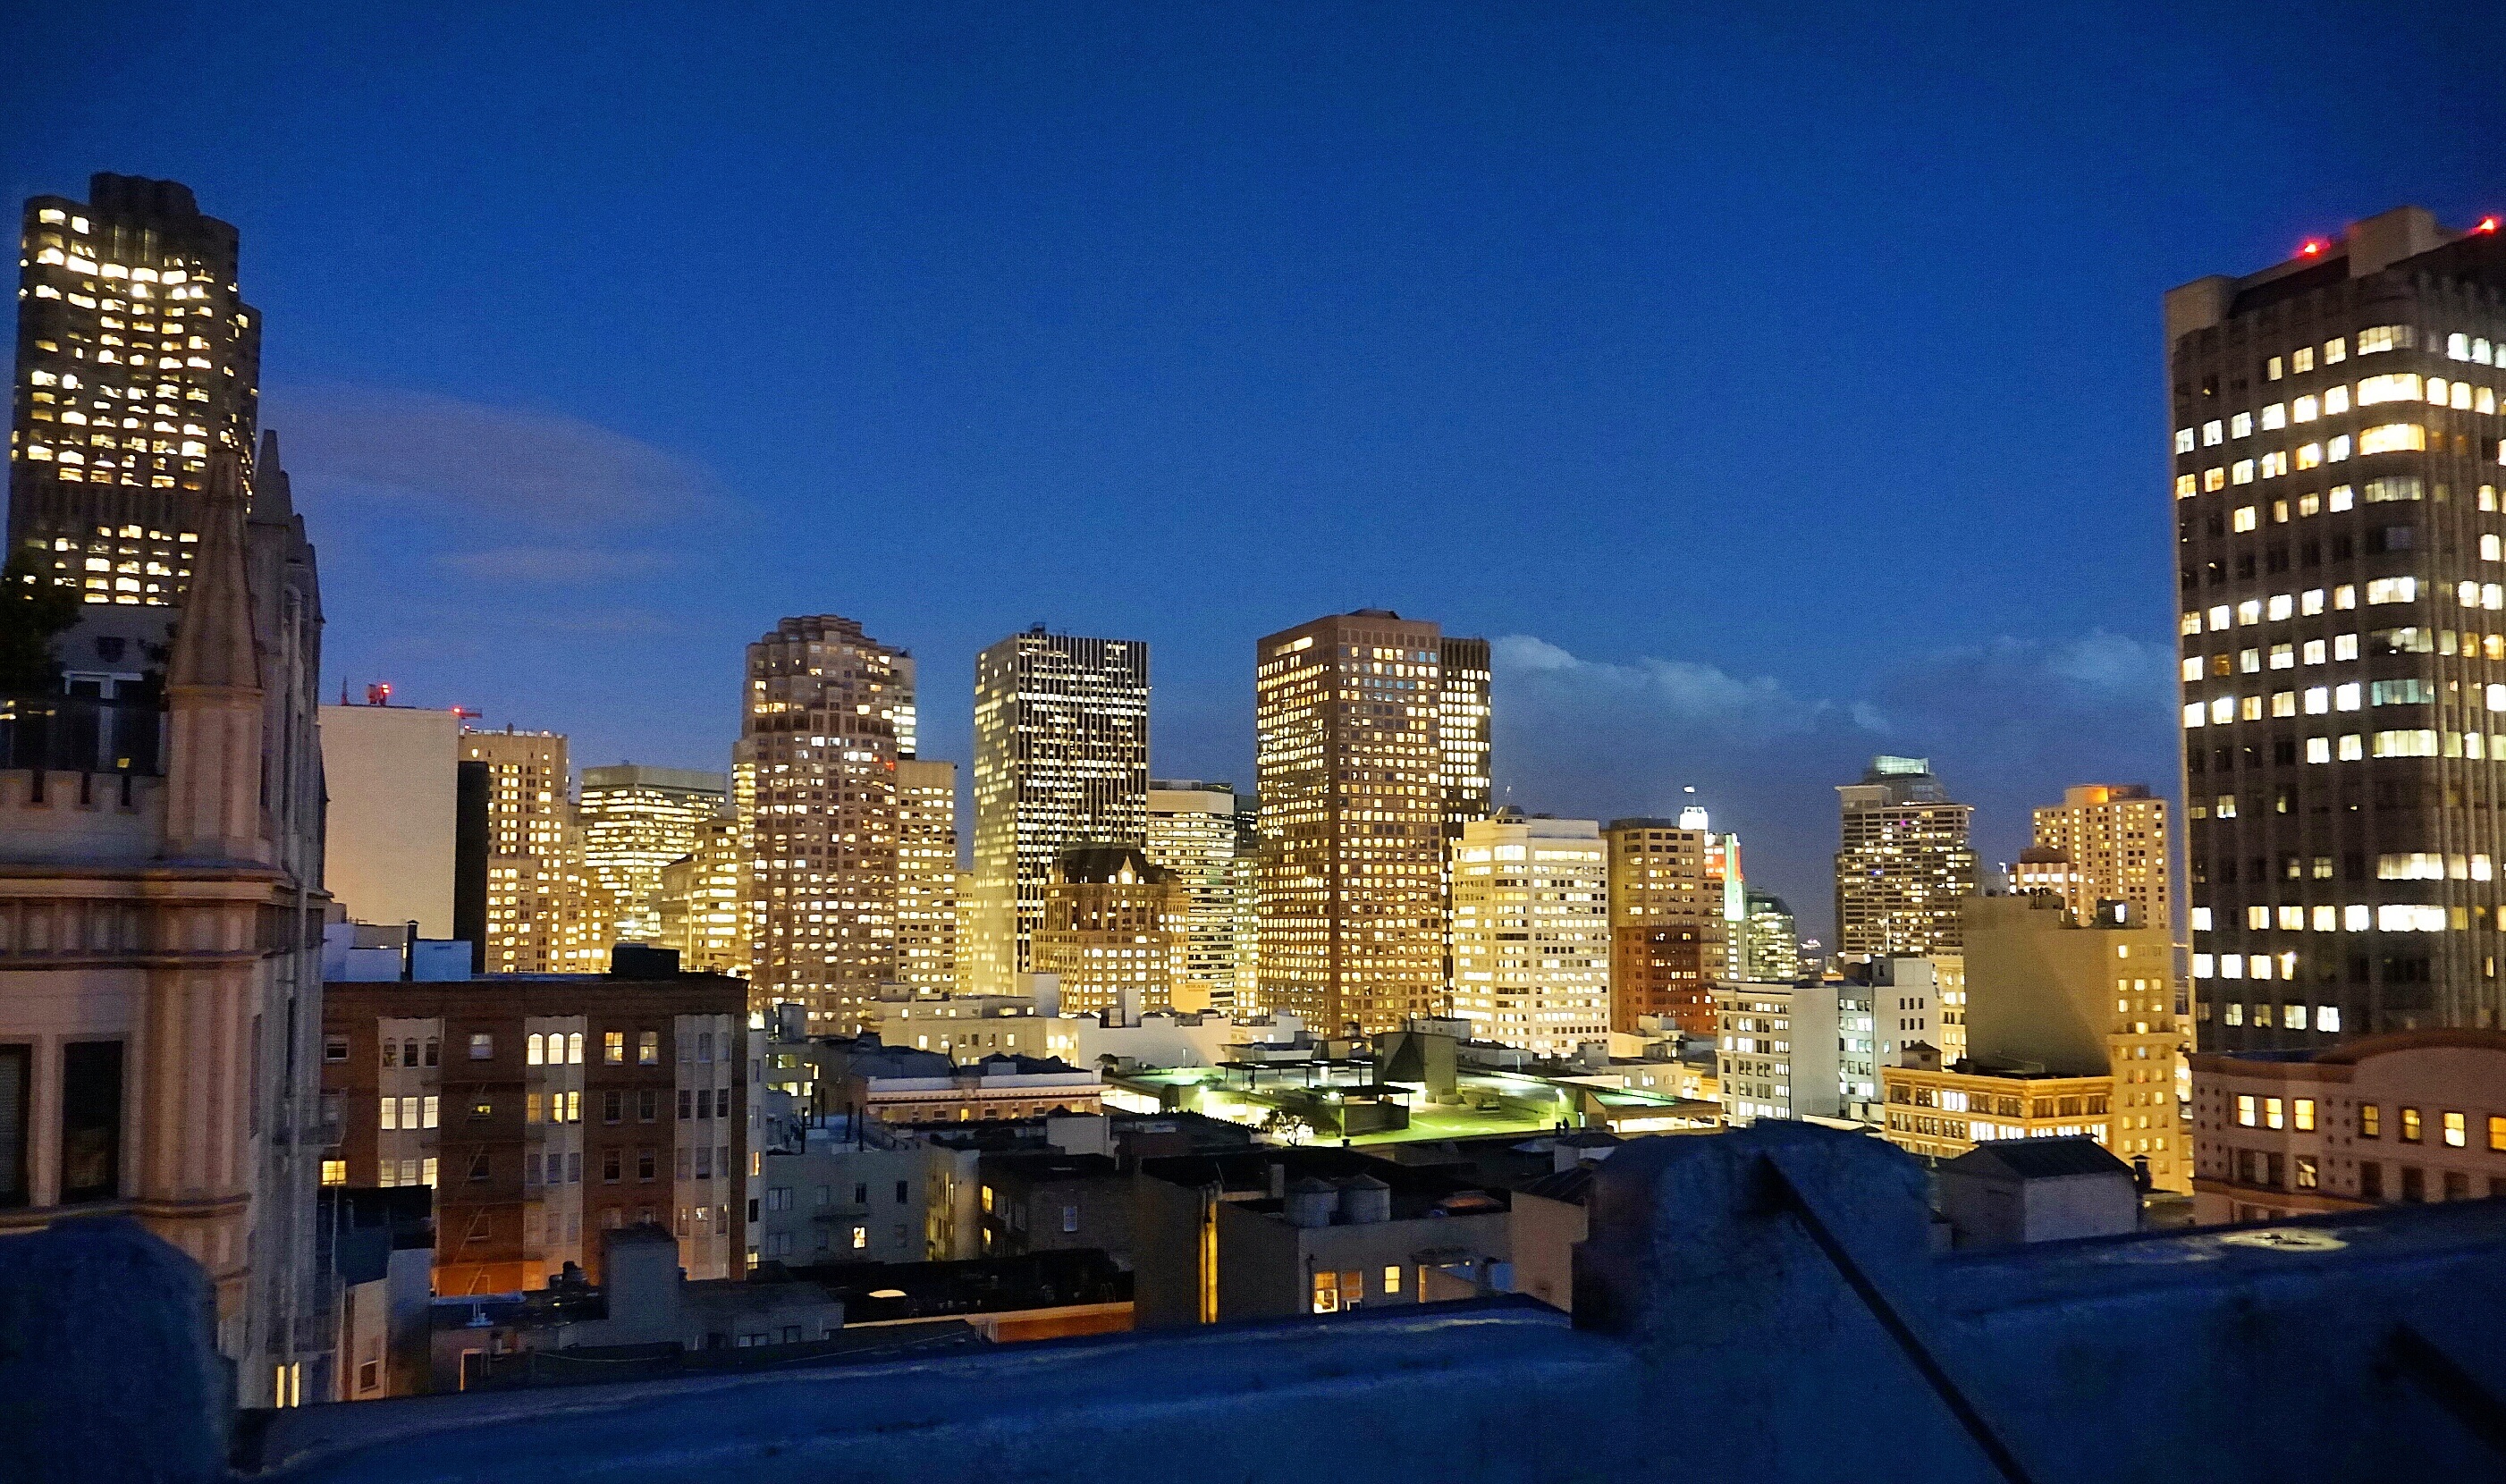
skyline, night, town, city, skyscraper, cityscape, panorama, downtown, dusk, evening, plaza, landmark, tower block, metropolis, urban area, human settlement, metropolitan area